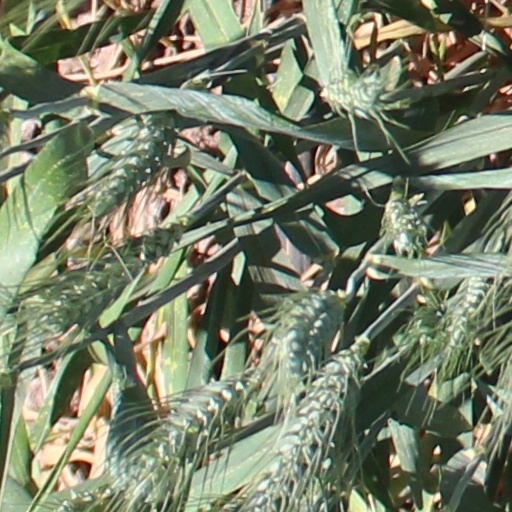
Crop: wheat